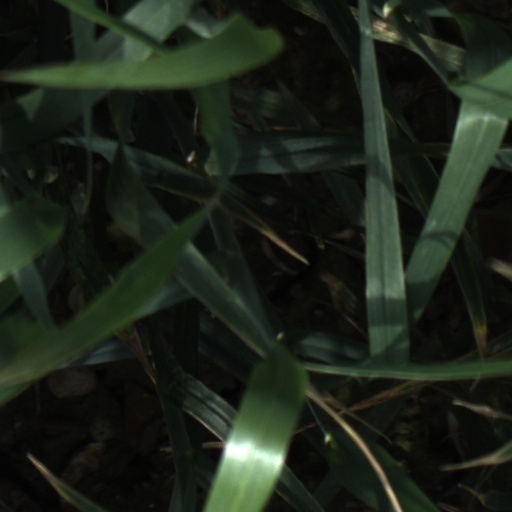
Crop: wheat